Great Rapprochement

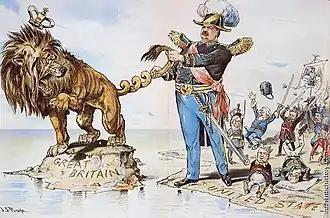
President Grover Cleveland twists the tail of the British Lion over Venezuela as the Republican Congress cheers him on.

Guided by Secretary of State for the Colonies Joseph Chamberlain, the British cabinet of Lord Salisbury rejected both the applicability and legal validity of the Monroe doctrine and asserted that Britain remained an imperial power in the Americas. Cleveland responded in kind, establishing an investigatory commission to determine the true boundary and publicly stating that his administration would use "every means in its power" to prevent British expansion into Venezuelan territory.